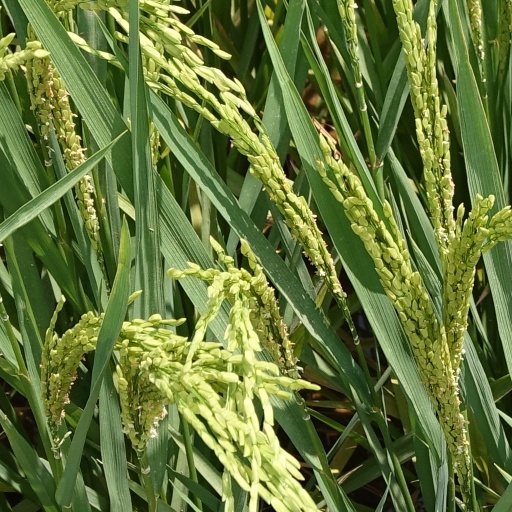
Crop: rice